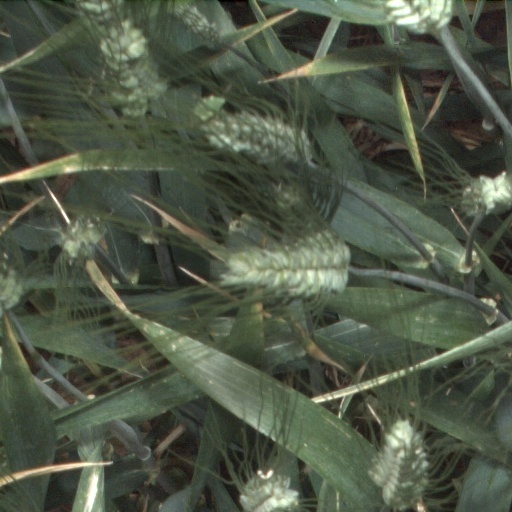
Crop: wheat